Plaxico Burress

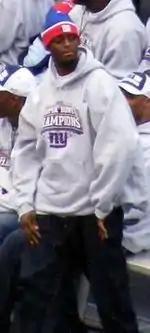
Burress at the Giants' Super Bowl champions parade in NYC

After being selected in the first round with the eighth overall pick in the 2000 NFL draft, Burress went on to play five years with the Pittsburgh Steelers, amassing 261 receptions for 4,164 yards, 22 touchdowns, and six fumbles over the span of 71 games. Burress was featured on the MTV show "True Life", documenting his rookie season. His rookie season saw him on the wrong end of one of the NFL's most infamous gaffes.